Metropolitan Park Bathhouse and Pool Historic District

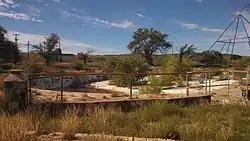

The Metropolitan Park Bathhouse and Pool Historic District, in Tucumcari in Quay County, New Mexico, was listed on the National Register of Historic Places in 1996. The listing includes one contributing building, a contributing structure, and a contributing site.